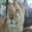
Label: cat